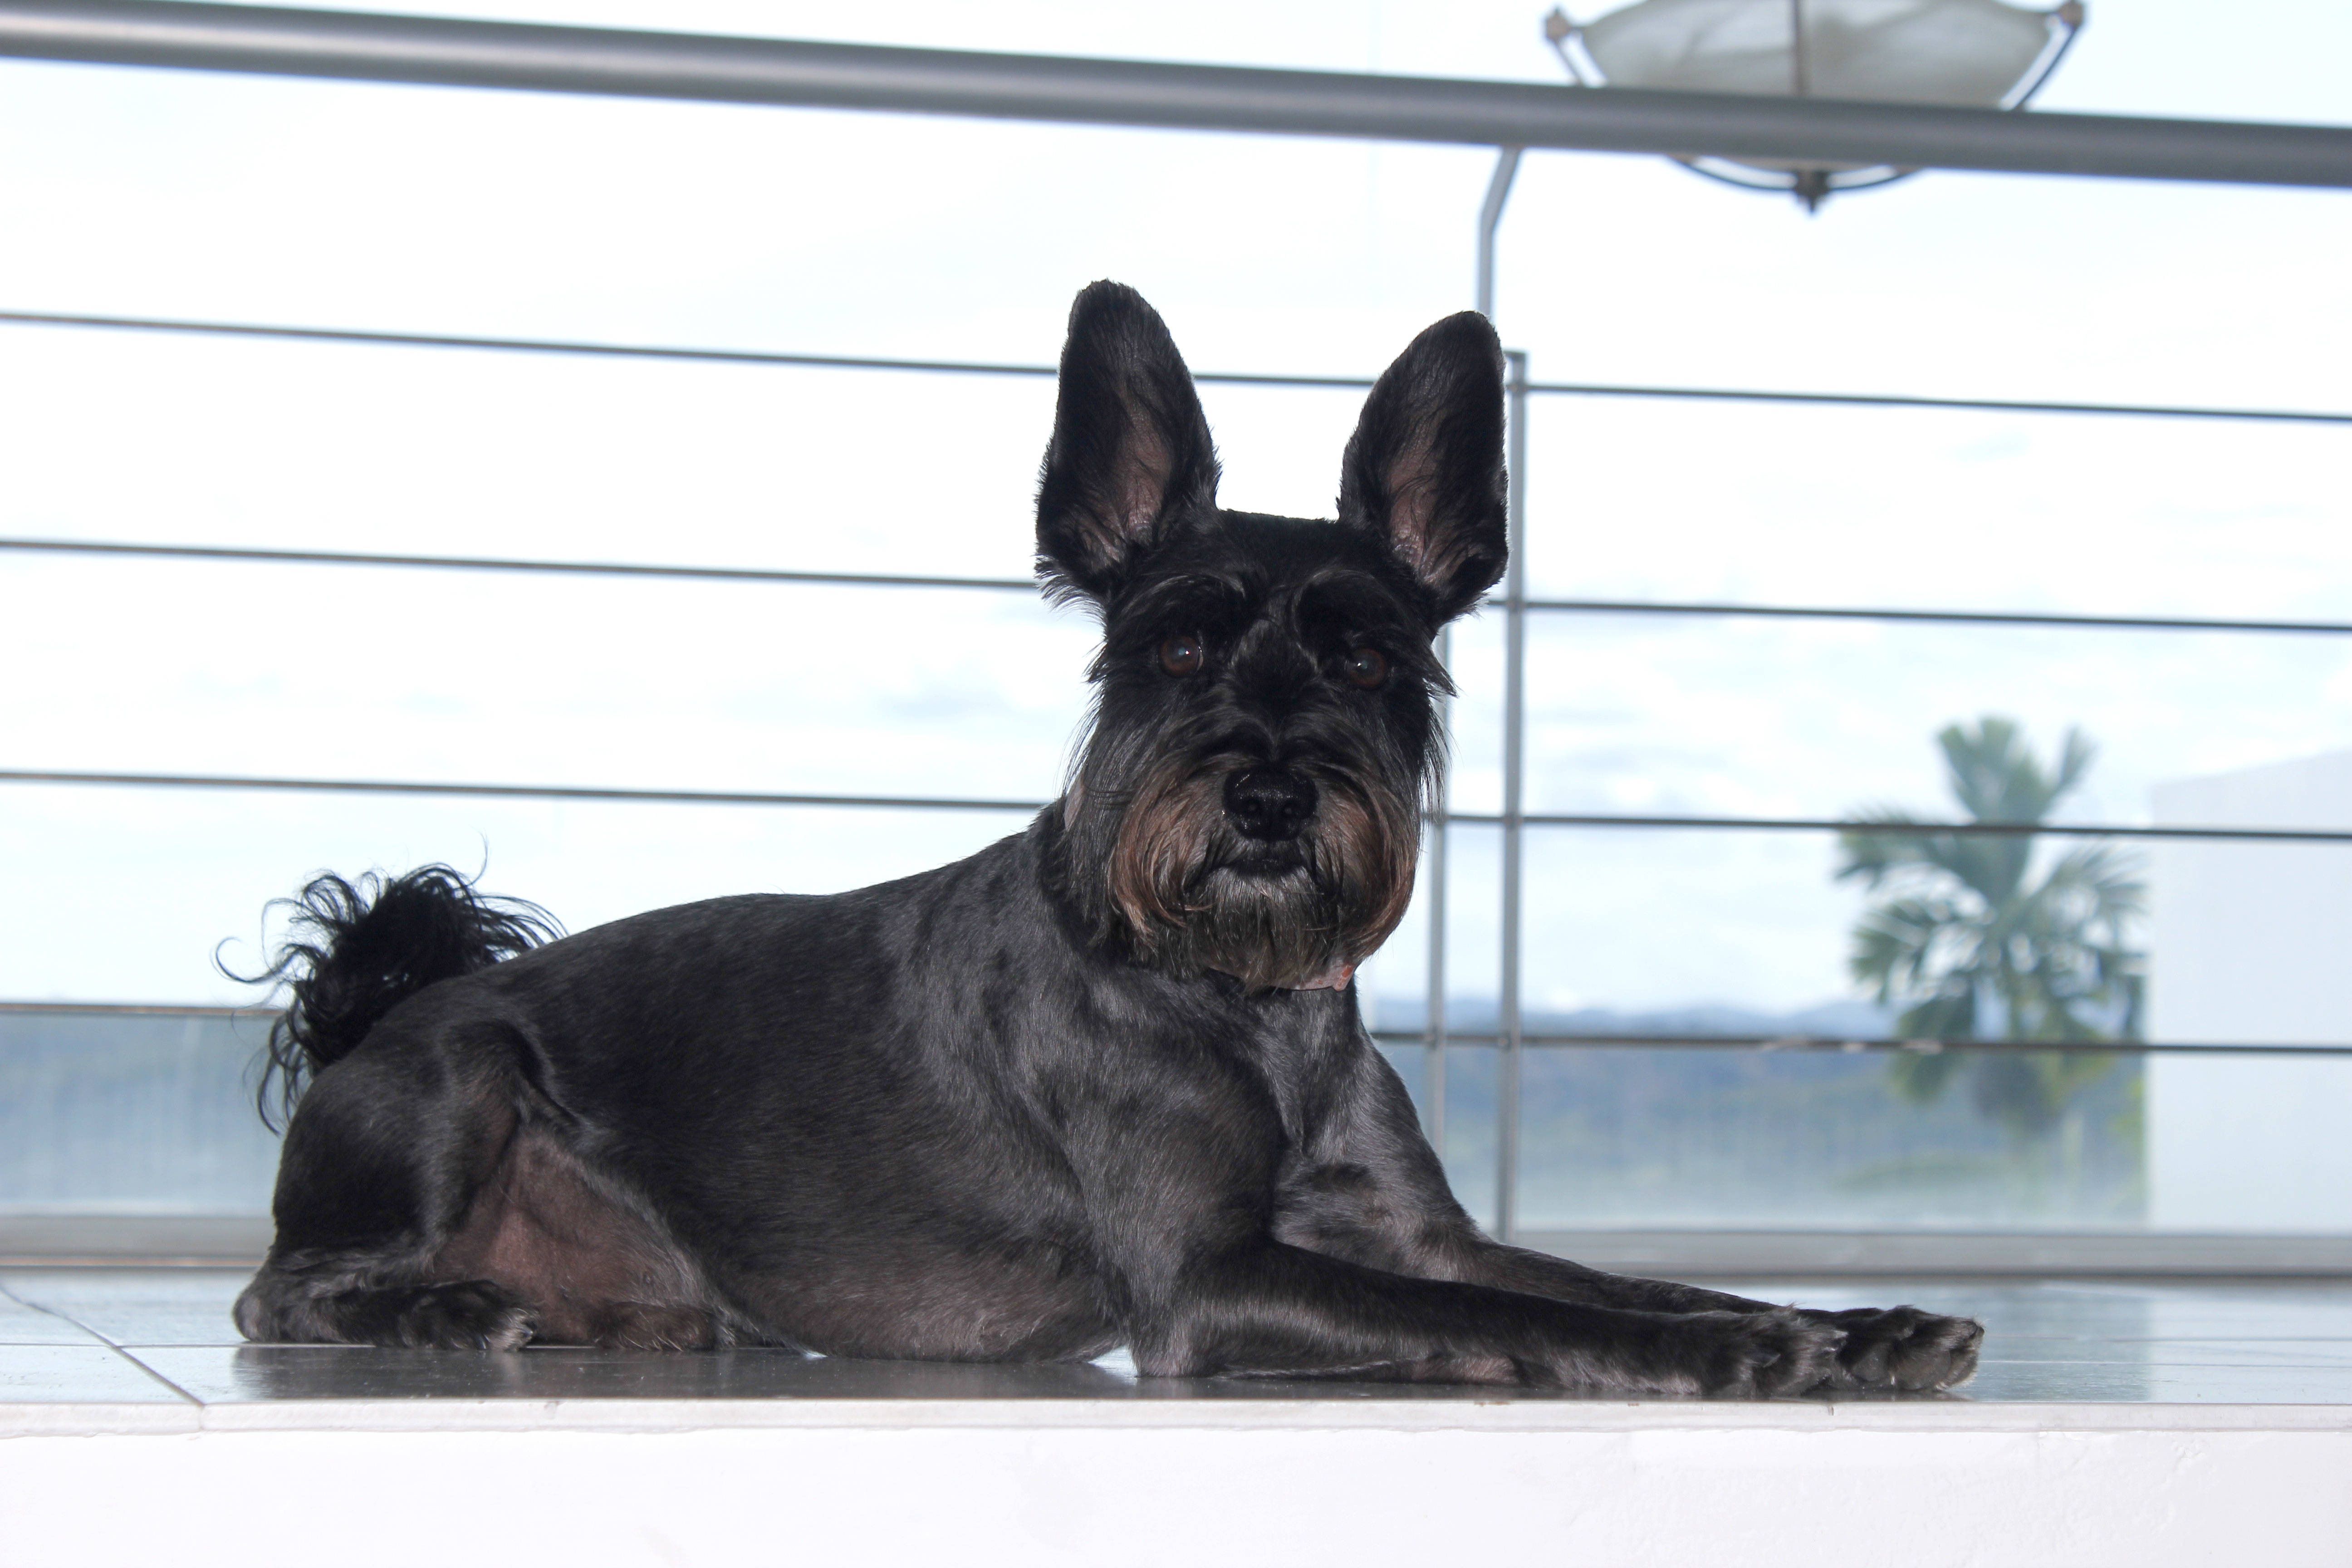
puppy, dog, animal, pet, mammal, rest, animals, vertebrate, dog breed, terrier, guard dog, dog like mammal, carnivoran, vulnerable native breeds, scottish terrier